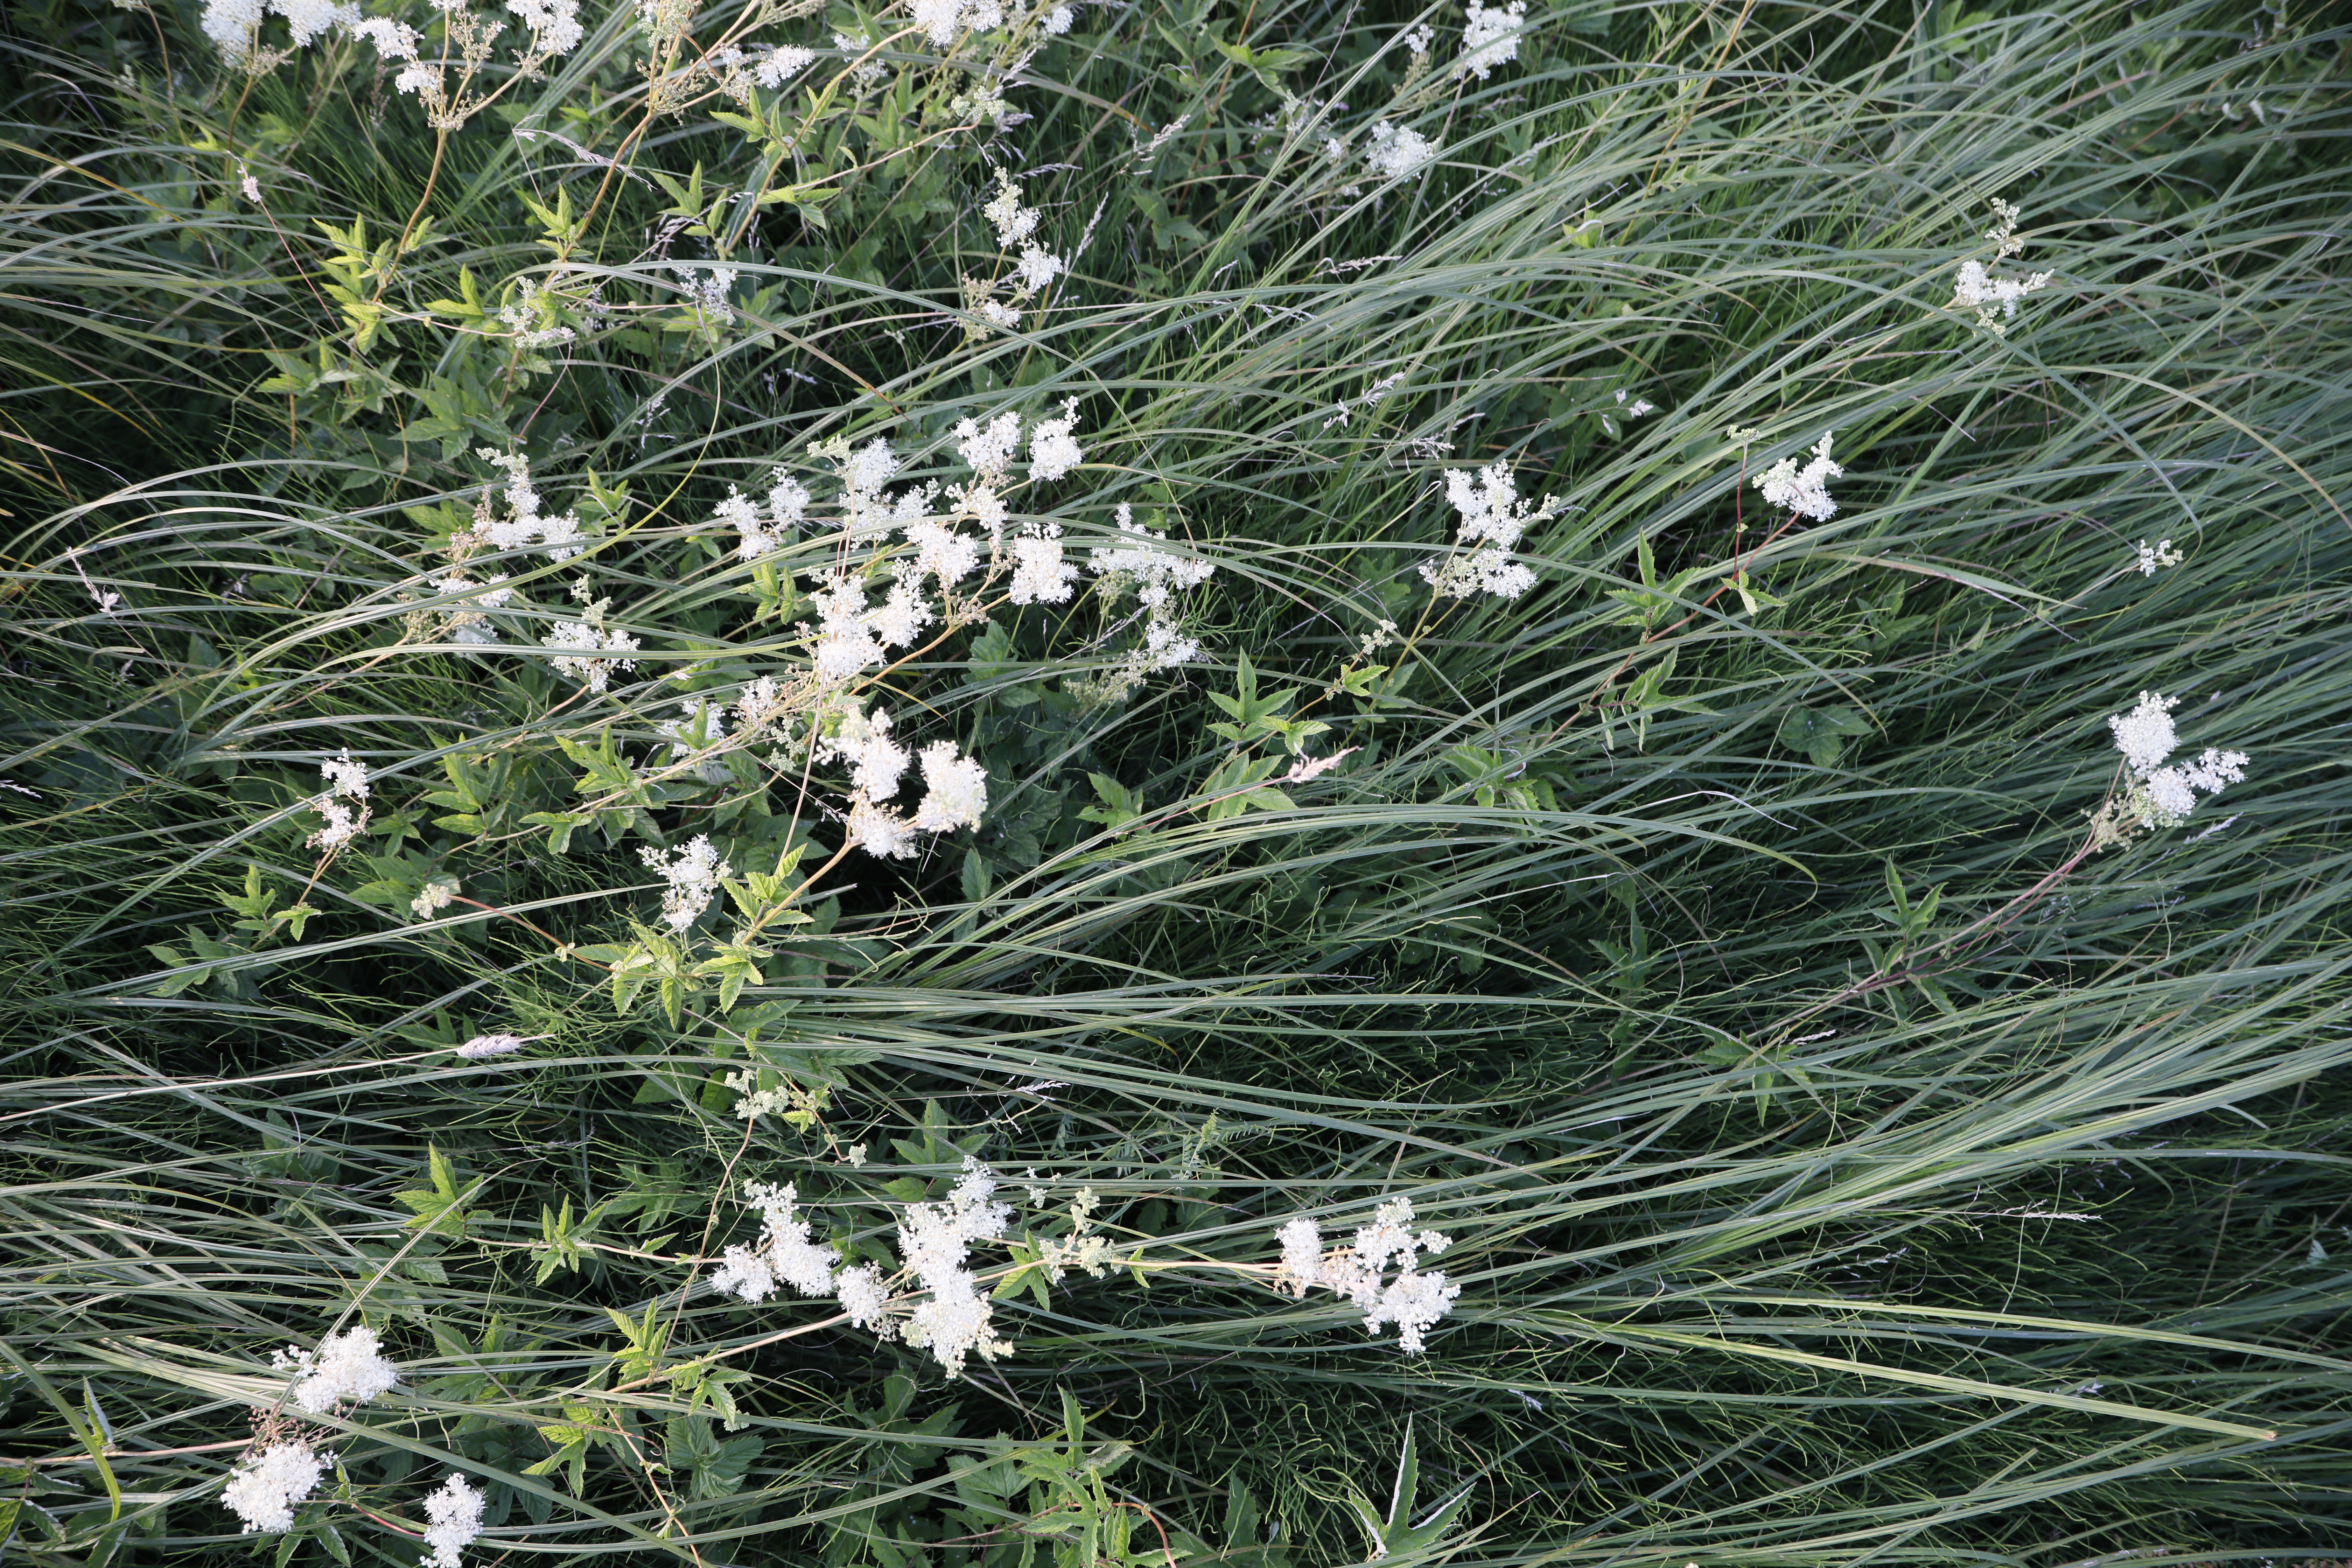
Plant species: Filipendula ulmaria